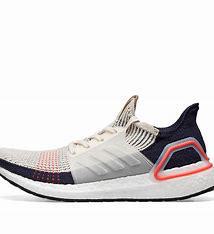
Brand: Adidas
Model: Ultra Boost 19